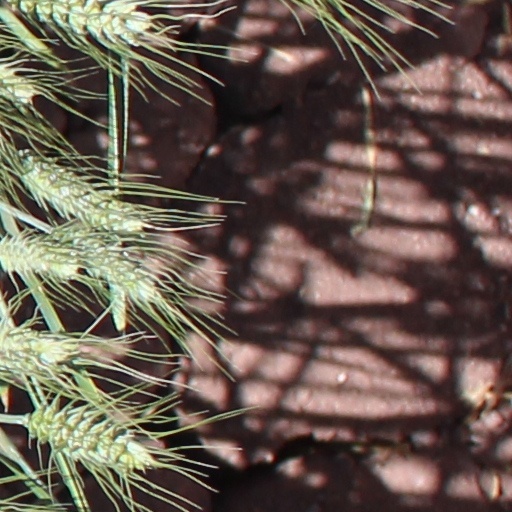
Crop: wheat